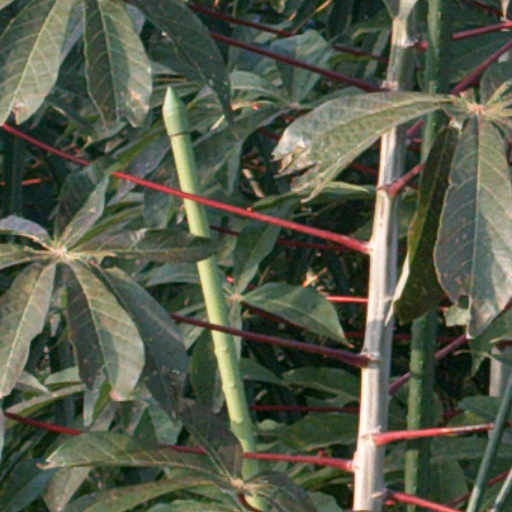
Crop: cassava